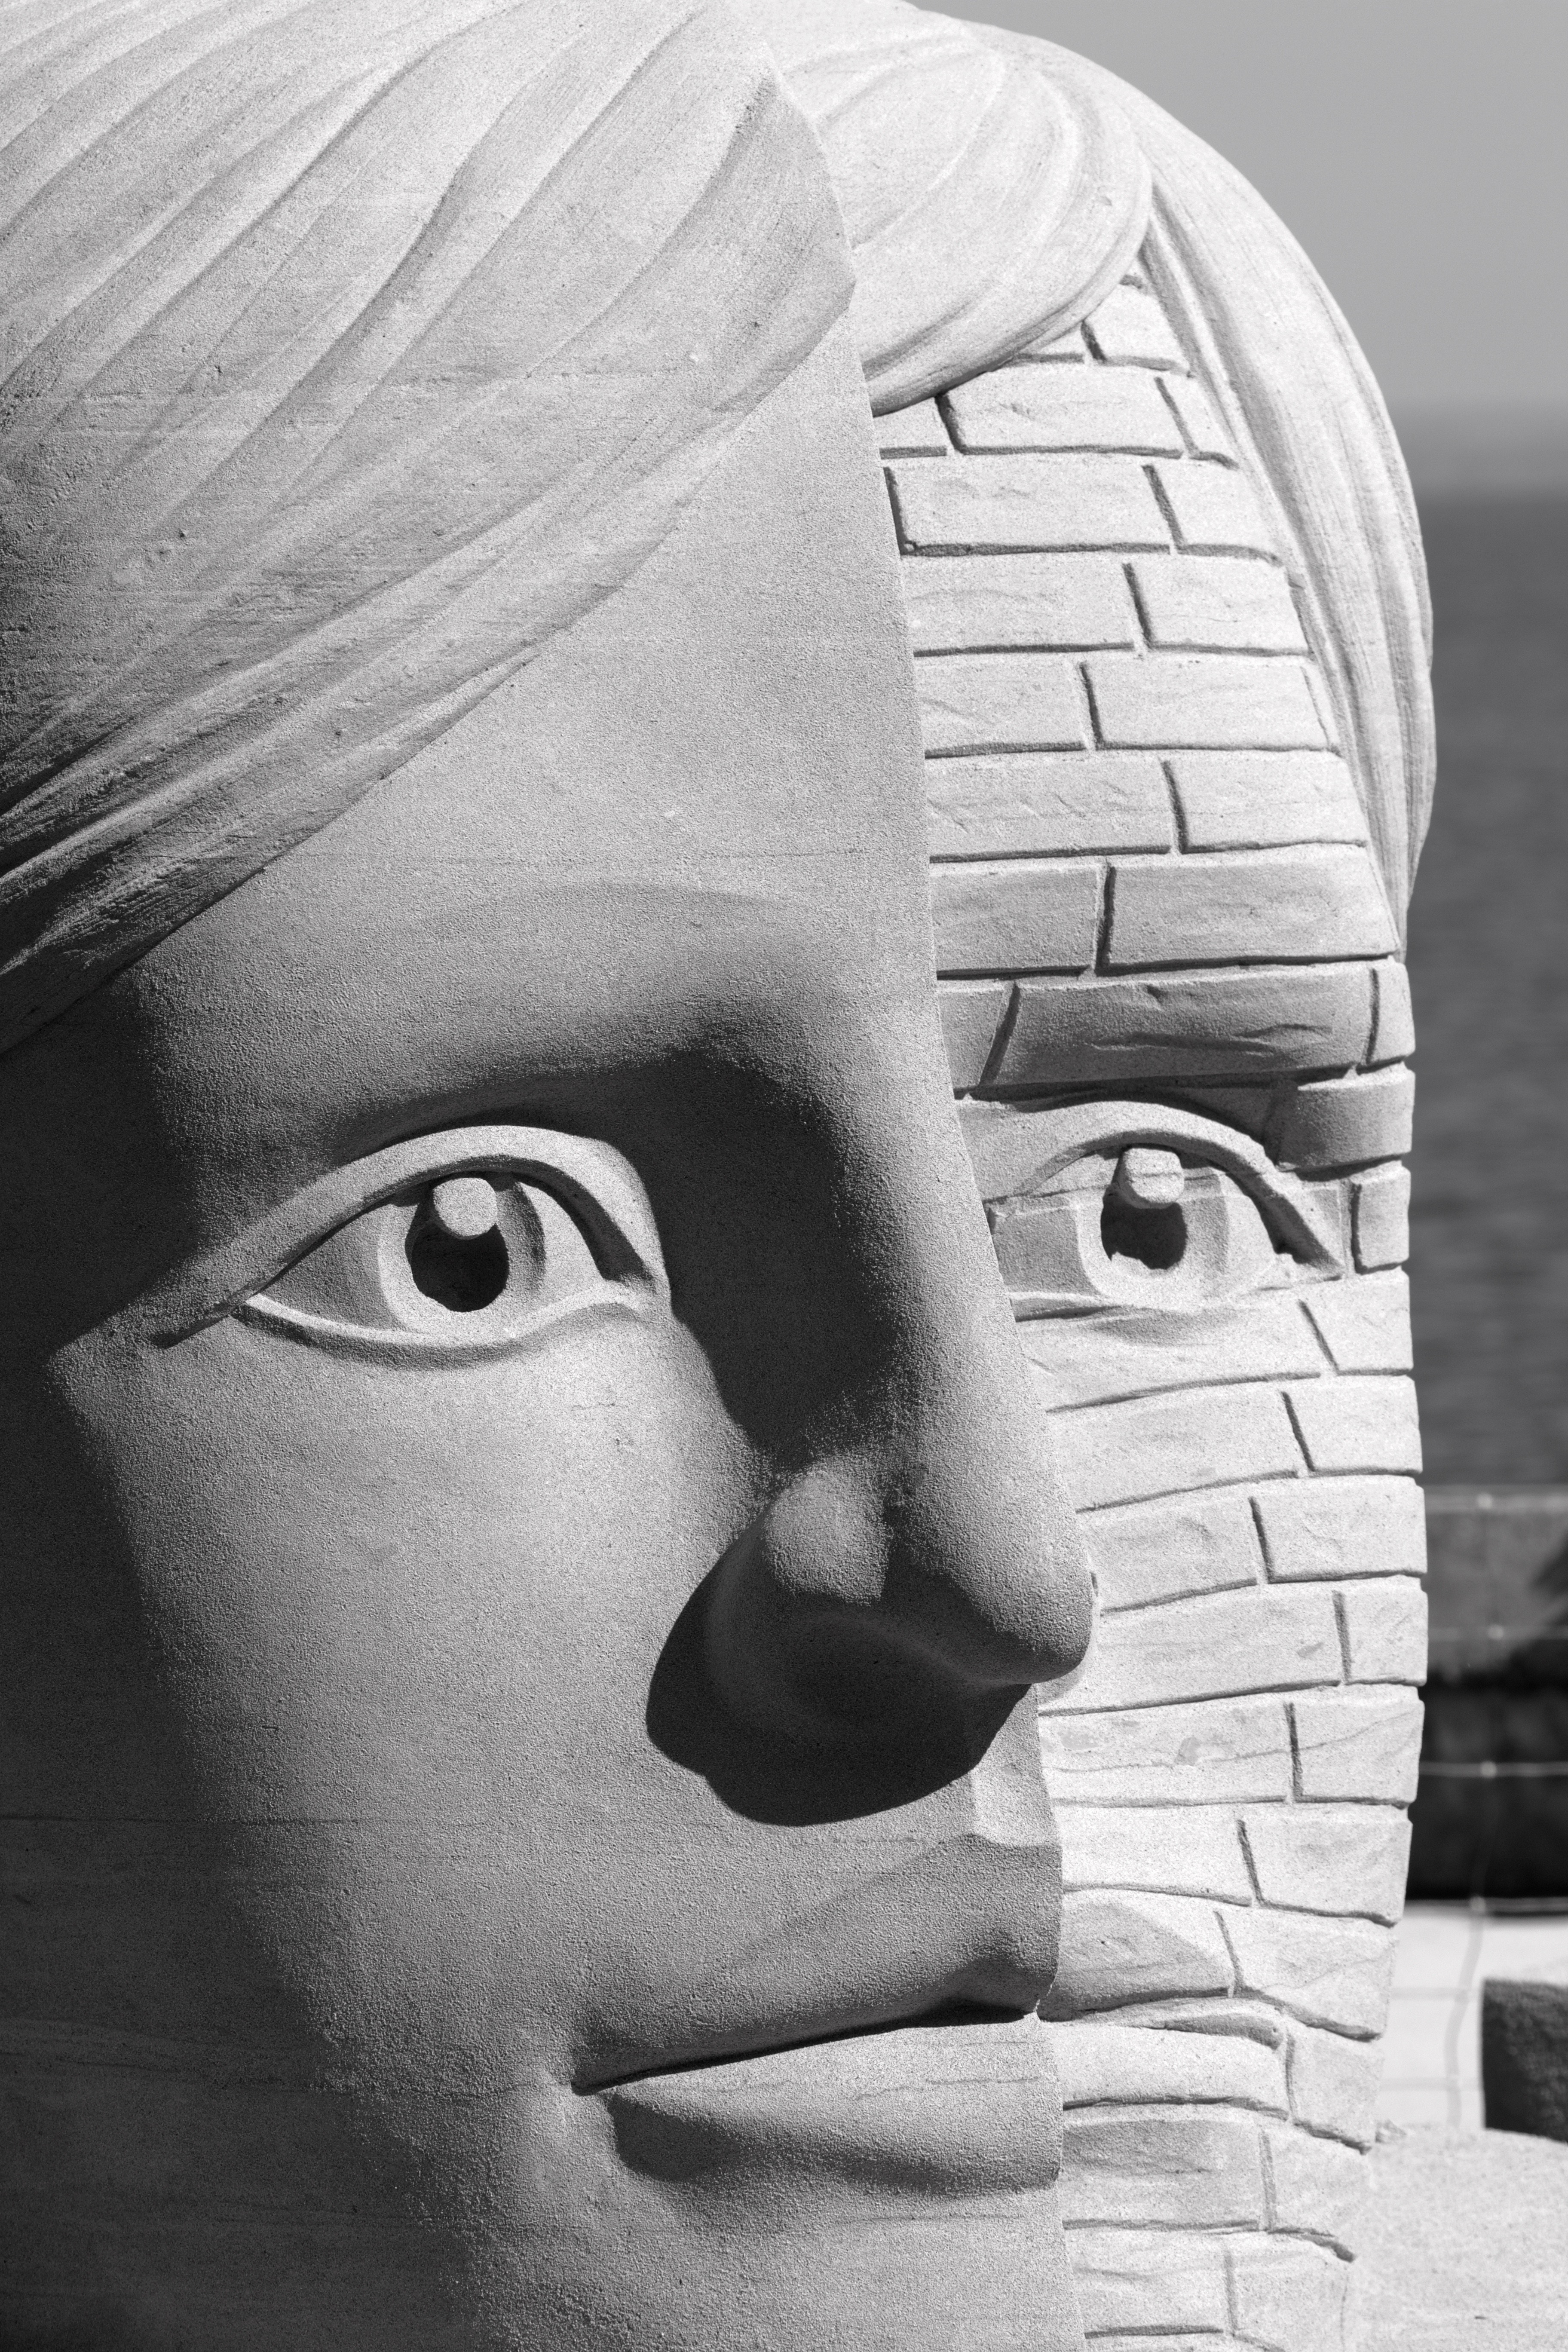
black and white, woman, white, photography, portrait, black, monochrome, mouth, close up, face, sculpture, nose, art, sketch, drawing, eye, head, photograph, organ, emotion, sand sculpture, two faces, monochrome photography